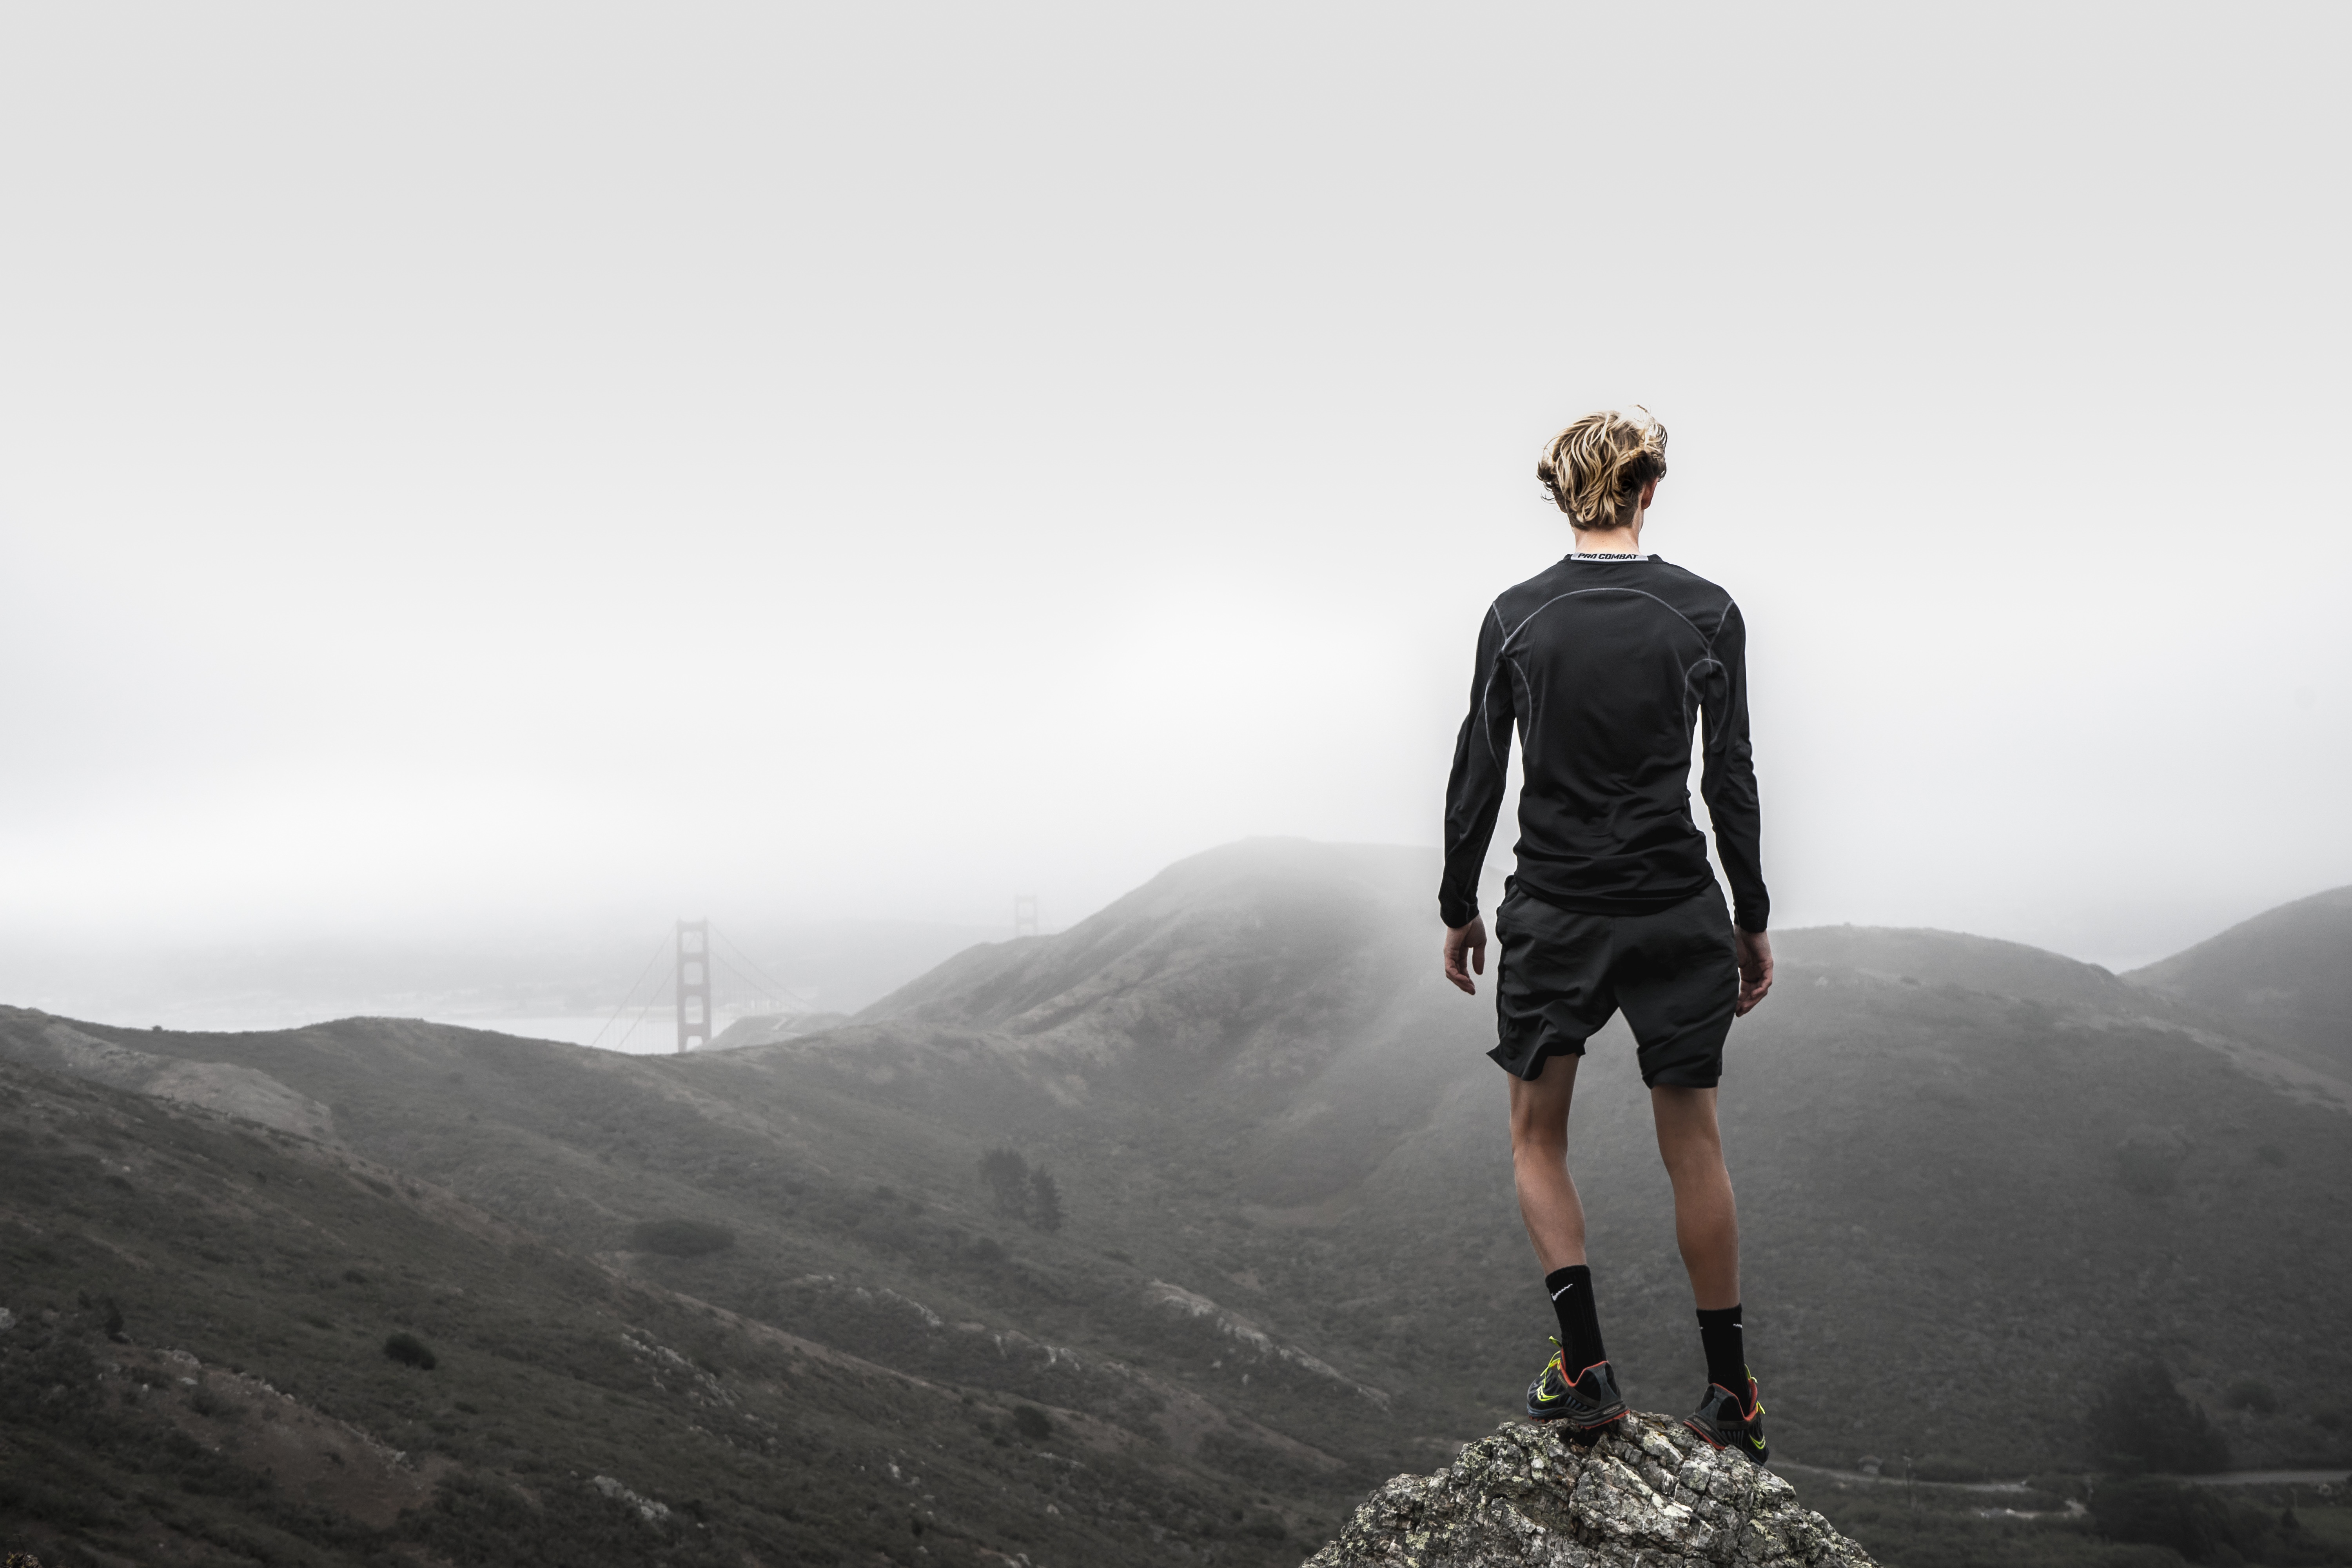
man, walking, mountain, hair, hill, adventure, runner, black, extreme sport, sports, shorts